Maurizio Lobina

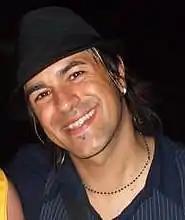
Lobina in 2008

Maurizio Lobina (born 30 October 1973 in Asti) is an Italian musician and singer, most known as a member of the band Eiffel 65, an Italian group who hit big in 1999 with the international success "Blue (Da Ba Dee)." Lobina created the melody for the song "Blue" on a keyboard and asked vocalist Jeffrey Jey to "come up with strange lyrics" to accompany his piano riff. Producer Massimo Gabutti is another author of the track.